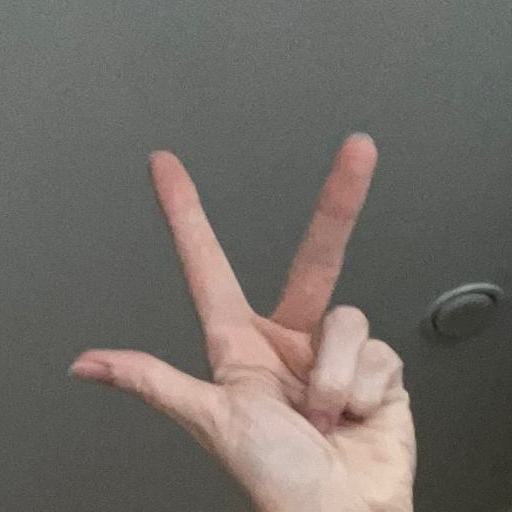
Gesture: three2